Dutch–Portuguese War

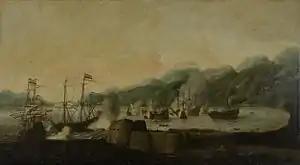
The blockade of Goa

However, the VOC suffered from the same weakness as Portugal: lack of manpower. Thus, a Spanish-style colonization effort was never feasible and only dominion of the seas would allow it to compete. The Portuguese had a century head start in the region and their empire allowed them access to converted and loyal local populations, which shored up inland, what naval power could not ensure at sea. Hence, the Dutch directed their efforts to the periphery of the Portuguese Empire. Avoiding the Indian coasts, they set up their own headquarters in Southeast Asia, in the city of Batavia (modern-day Jakarta). This put them safely distant from Goa but opportunistically close to Malacca and the sea lanes connecting the Pacific and Indian Oceans. Many battles were fought but the most decisive ones fatally injured the Portuguese Indian empire. The Dutch blockade of Goa between 1604 and 1645 deprived Portuguese India from a safe connection to Lisbon – and Europe – for the remainder of the war.